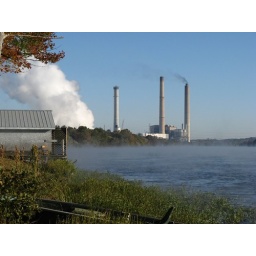
Alabama power plant across the river near my house